Rossville Historic District (Hamilton, Ohio)

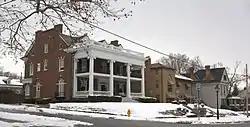

Rossville Historic District is a registered historic district in Hamilton, Ohio, listed in the National Register of Historic Places on 1975-10-06. It contains 123 contributing buildings.